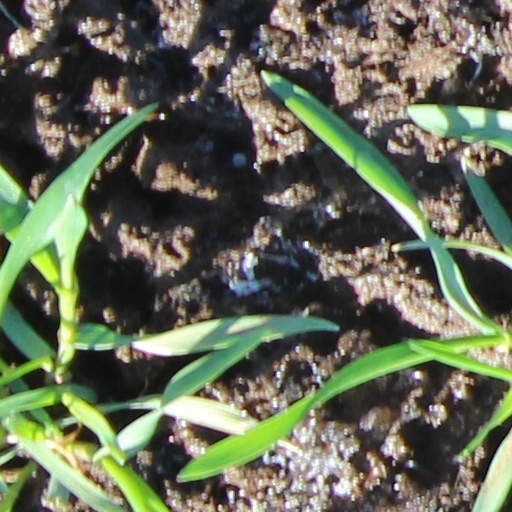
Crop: wheat